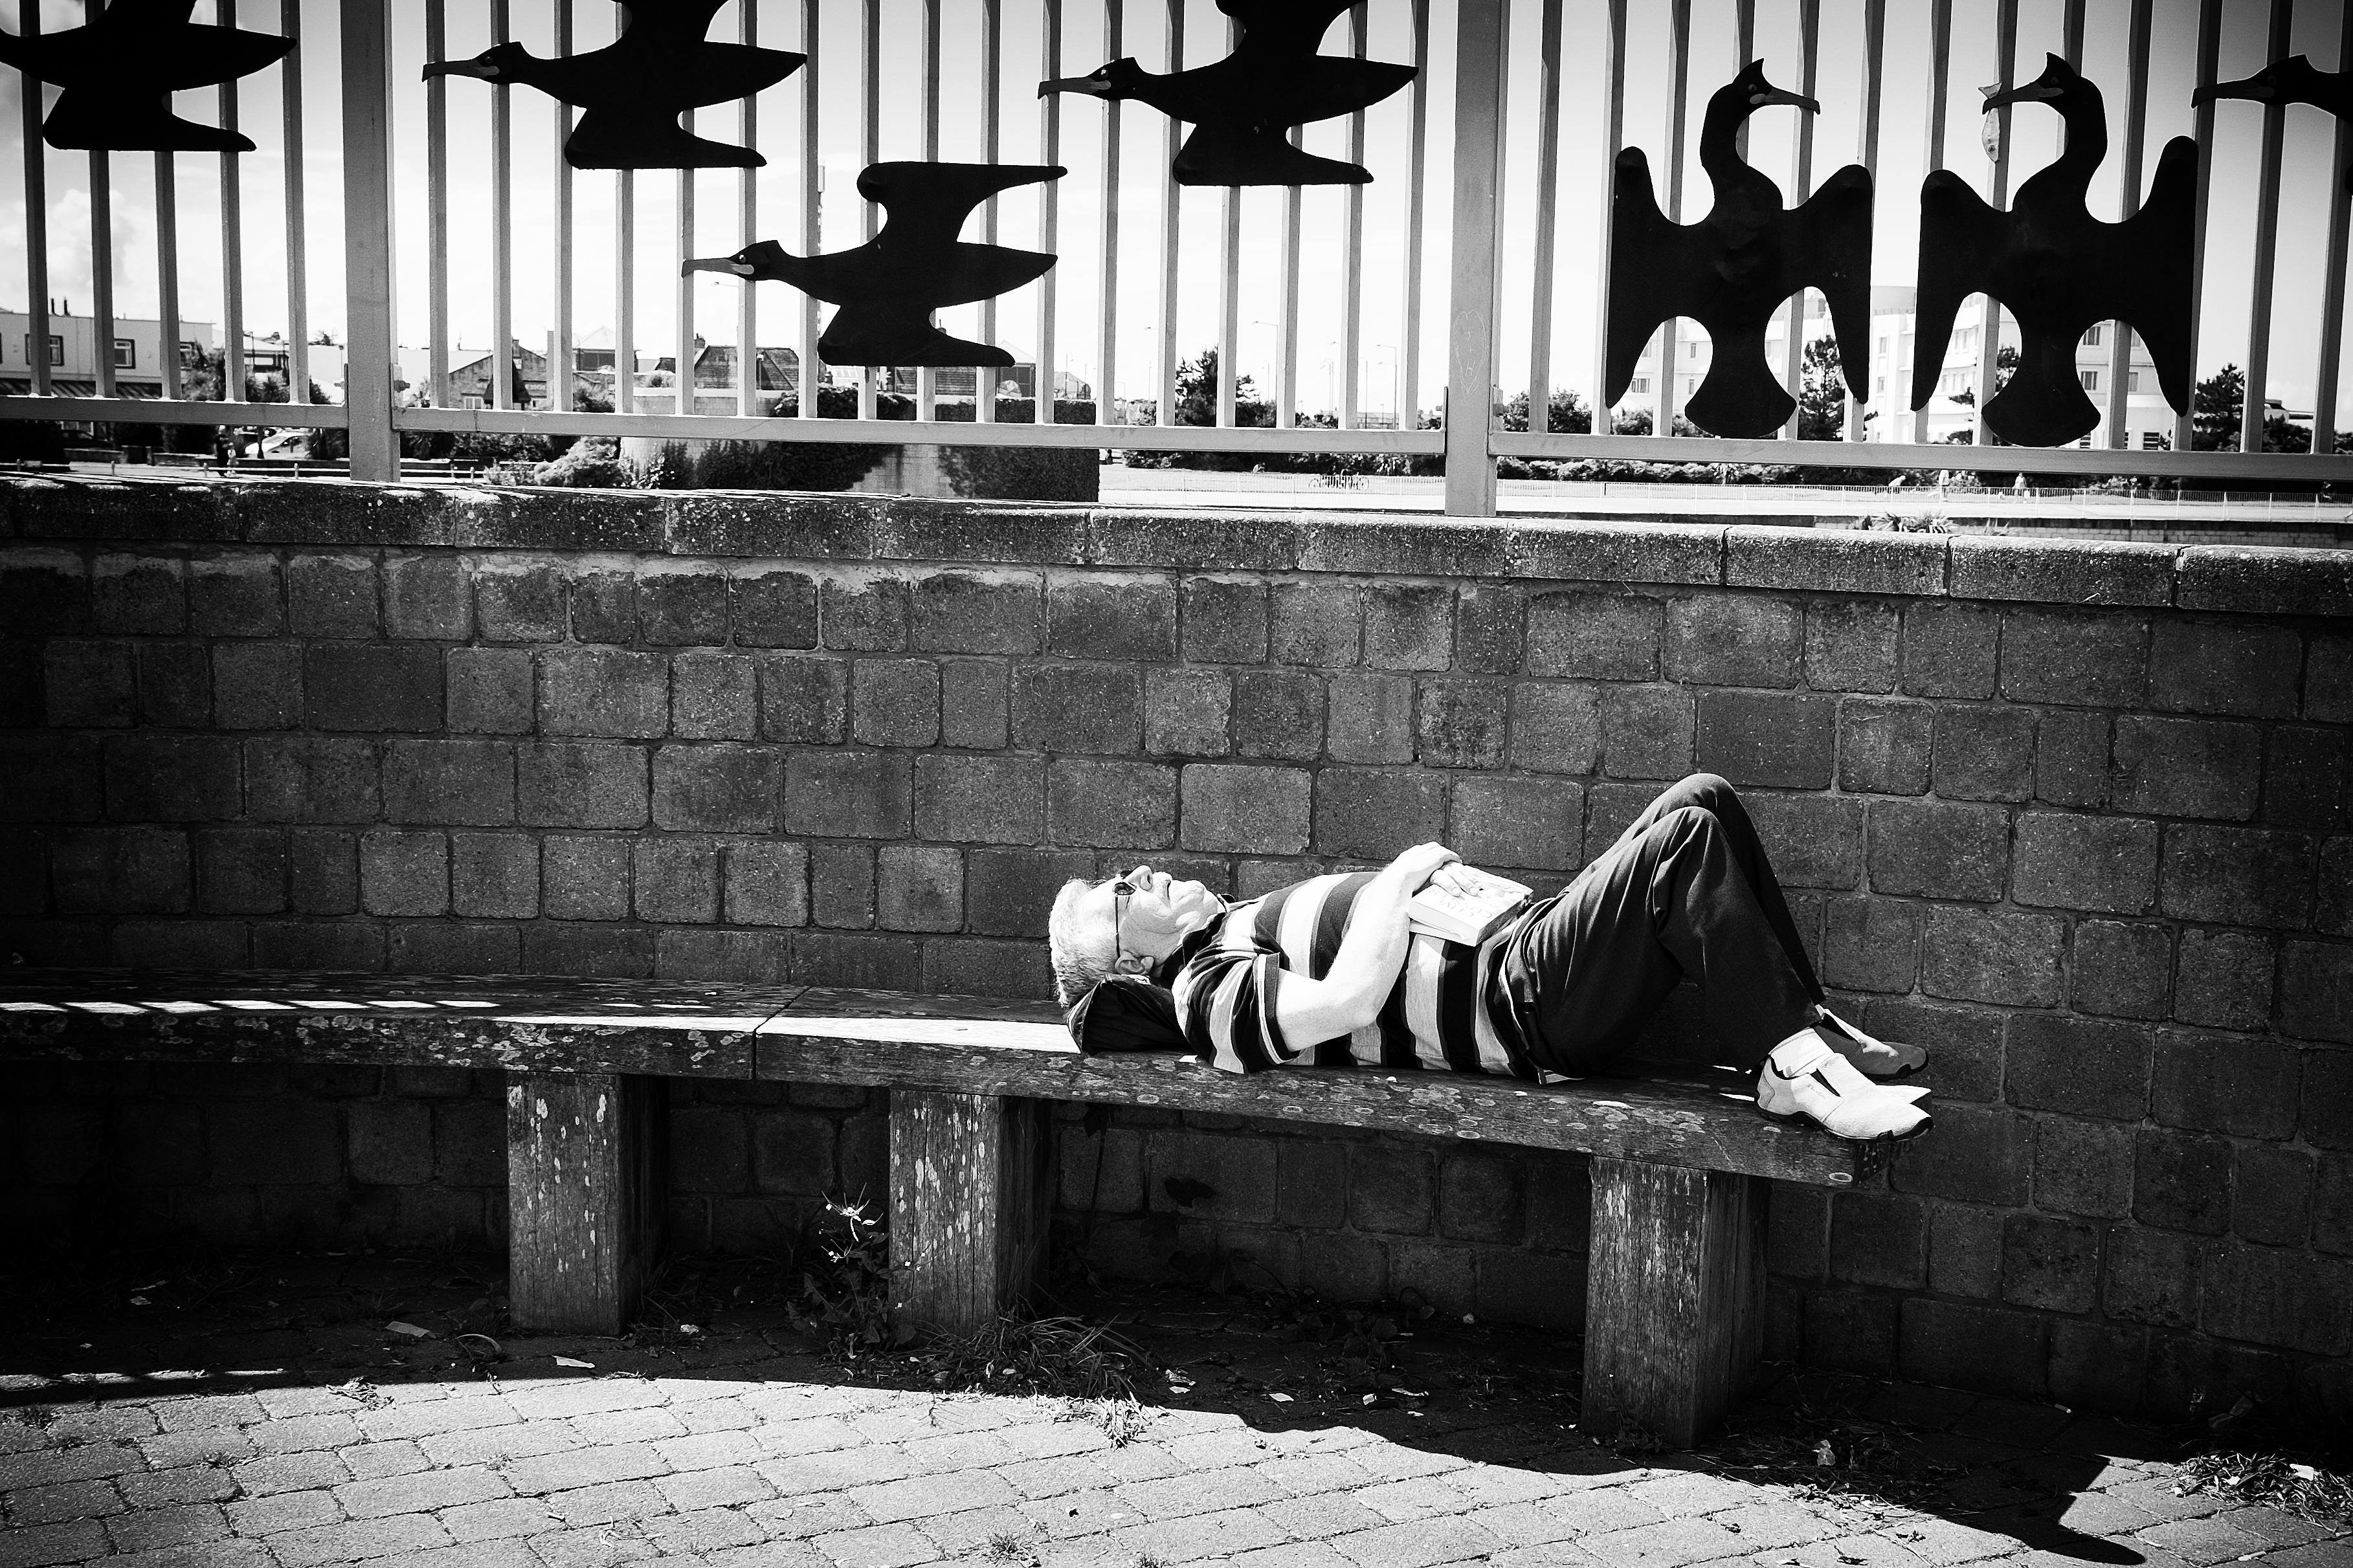
man, black and white, road, white, bench, street, photography, darkness, black, monochrome, uk, streetphotography, free, morecambe, sleep, lancashie, photograph, image, monochrome photography, film noir